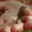
Label: snail